Monmouth University

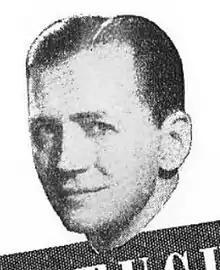
Bandleader Tommy Tucker taught music at Monmouth for 20 years

The Guggenheim estate also included a stable and carriage house across the road on Cedar Avenue. This has been converted into the Lauren K. Woods Theatre.